Chalandriani

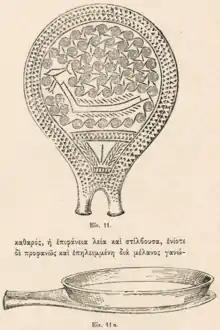
A so-called frying pan, whose original function is unknown, dating to the Early Bronze Age and found by Tsountas in a tomb at Chalandriani in 18891890.

The cemetery is divided into two parts, one to the west and the second to the east. Each part is composed of clusters of graves, which may have reflected different social ties between the burying groups. The graves themselves are built up from polygonal, oblong or circular pits, approximately in diameter and slightly shorter in depth, and walled with overlapping courses (without mortar) of flat stones, forming a corbelled dome with an opening at the centre, which is filled with a capstone. The entrance to the tomb is often marked by upright slabs forming a doorway, around high, and blocked by a slab or a dry-stone wall. The lintel of this doorway was usually made of green schist, while the grey limestone was the more common material used in the tomb. Sometimes, a short passageway led towards the threshold. Tombs of this kind are found only on Syros, though antecedents can be traced at the Final Neolithic cemetery at Kephala on Keos, and built tombs are found at other sites in the Cyclades and in Attica. Unlike most Early Cycladic tombs, which are not generally oriented to the compass in a consistent manner, the tombs at Chalandriani all faced between northwest and northeast.